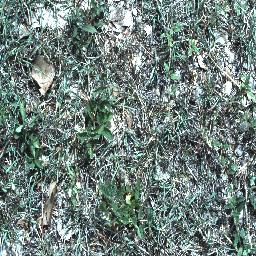
Label: negative